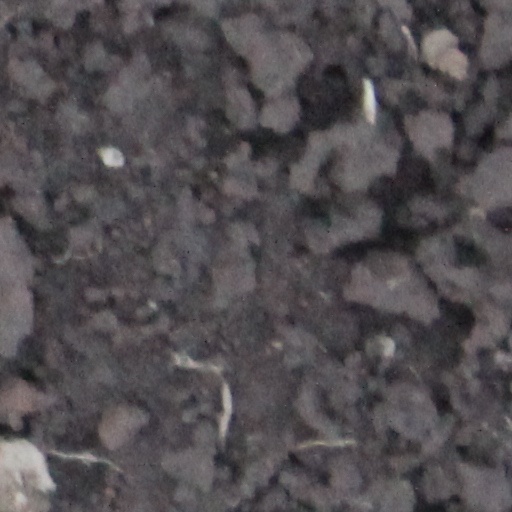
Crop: wheat